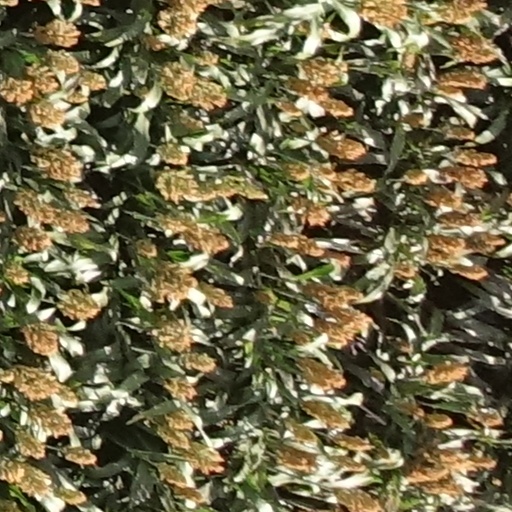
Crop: sorghum